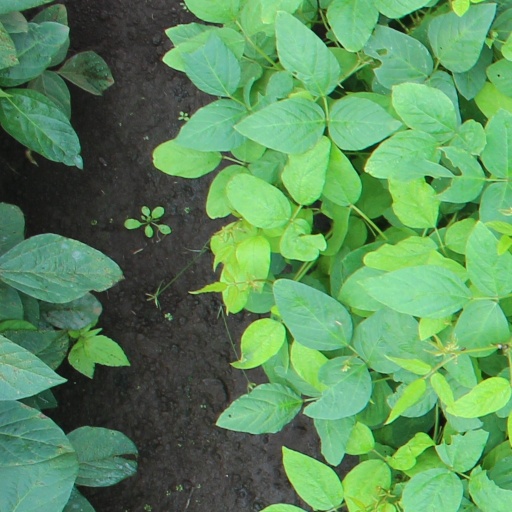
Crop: soybean